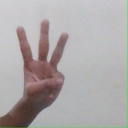
अक्षर: व